Land mines in North Africa

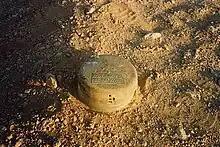
Land mine from WW II at Bir Hakeim, Libya

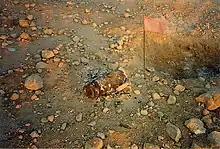
Defused dud near Bir Hakeim, Libya

The White Book, issued by the Libyan government in 1981, shows that for every year from 1939 (before the war) to 1975, Libyans were killed by the explosion of left-over military munitions (including mines), except for the years 1969–70. 1945 had the deadliest record of 130 people killed. Most mine fields are located in the coastal area, the most populated zone of the country.